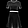
Label: Dress